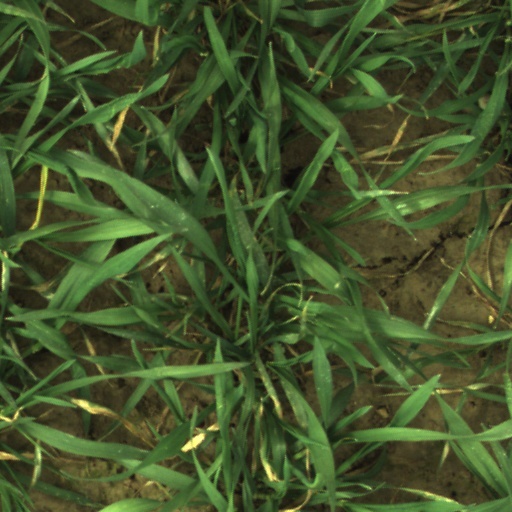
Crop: wheat